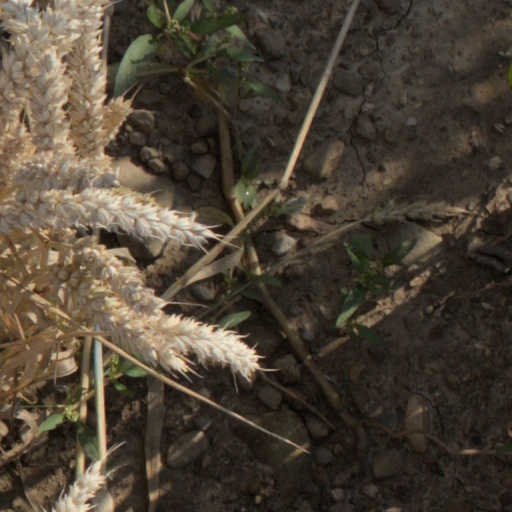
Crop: wheat